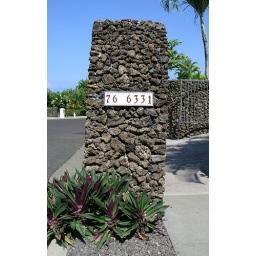
1 of the many lava rock walls around the property